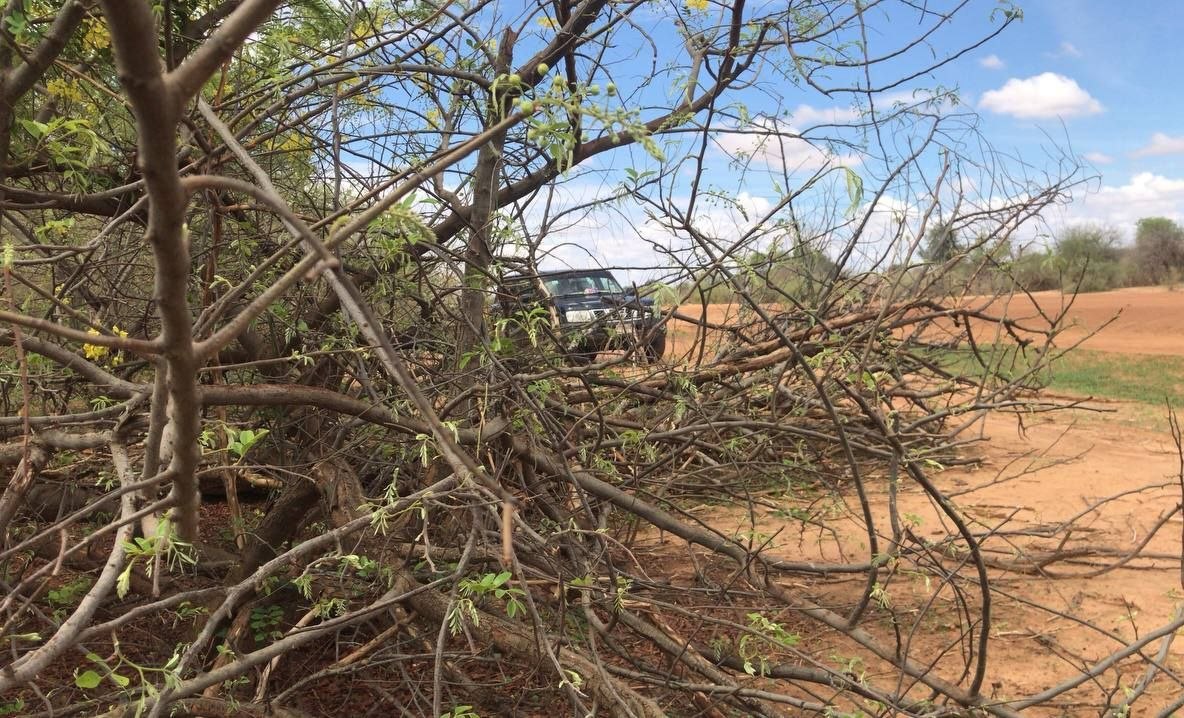
الوصف بالفصحى: صورة تظهر غابة كثيفة من الأغصان الجافة والمختلطة بالخضراء في المقدمة وخلفها سيارة دفع رباعي سوداء متوقفة على أرض ترابية تحت سماء صافية مع بعض الغيوم المتفرقة.
الوصف بالعامية السودانية: الصورة بتوري غابة كثيفة بقدام ووراها سيارة دفع رباعي سودا واقفة على أرض ترابية .
التصنيف: Rural & Daily Life